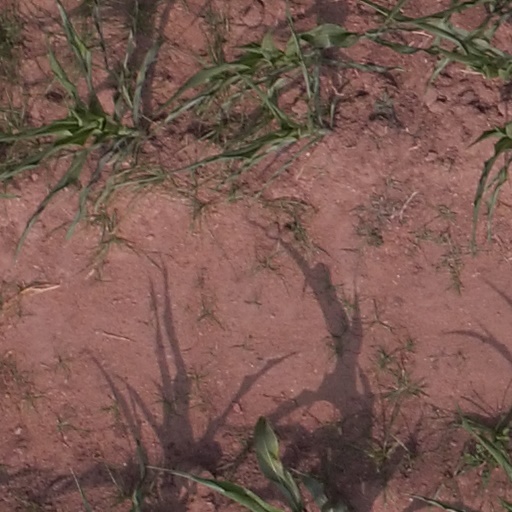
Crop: maize; corn